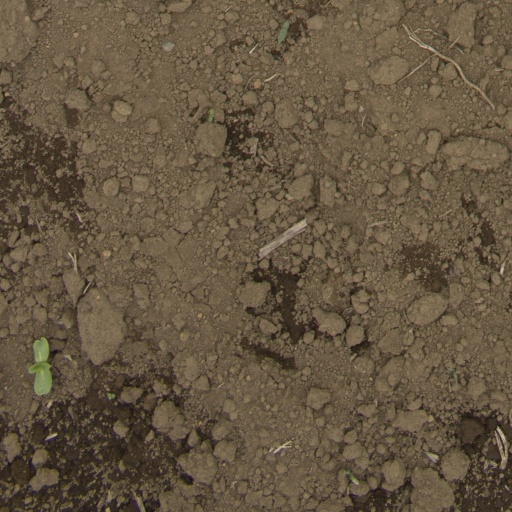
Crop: Jerusalem artichoke